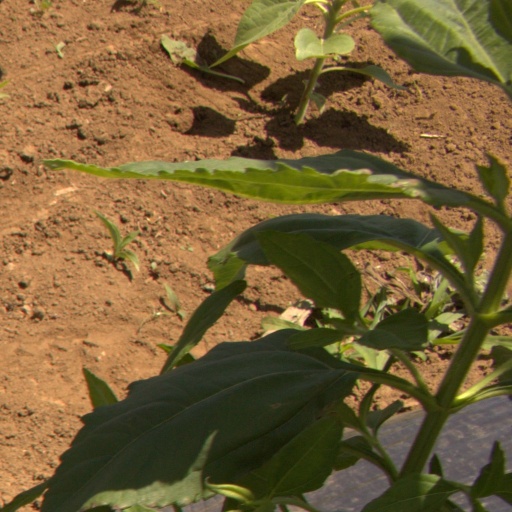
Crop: Jerusalem artichoke